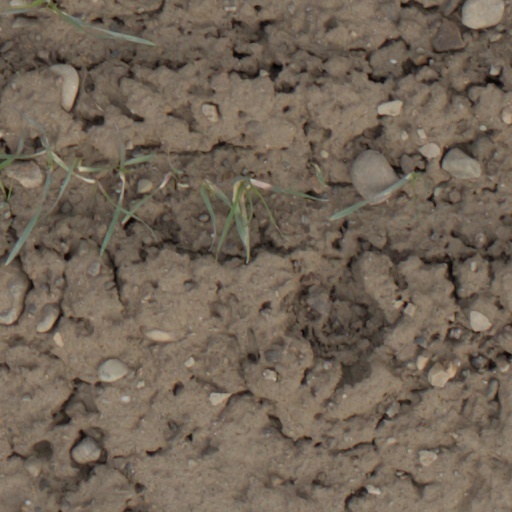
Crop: wheat